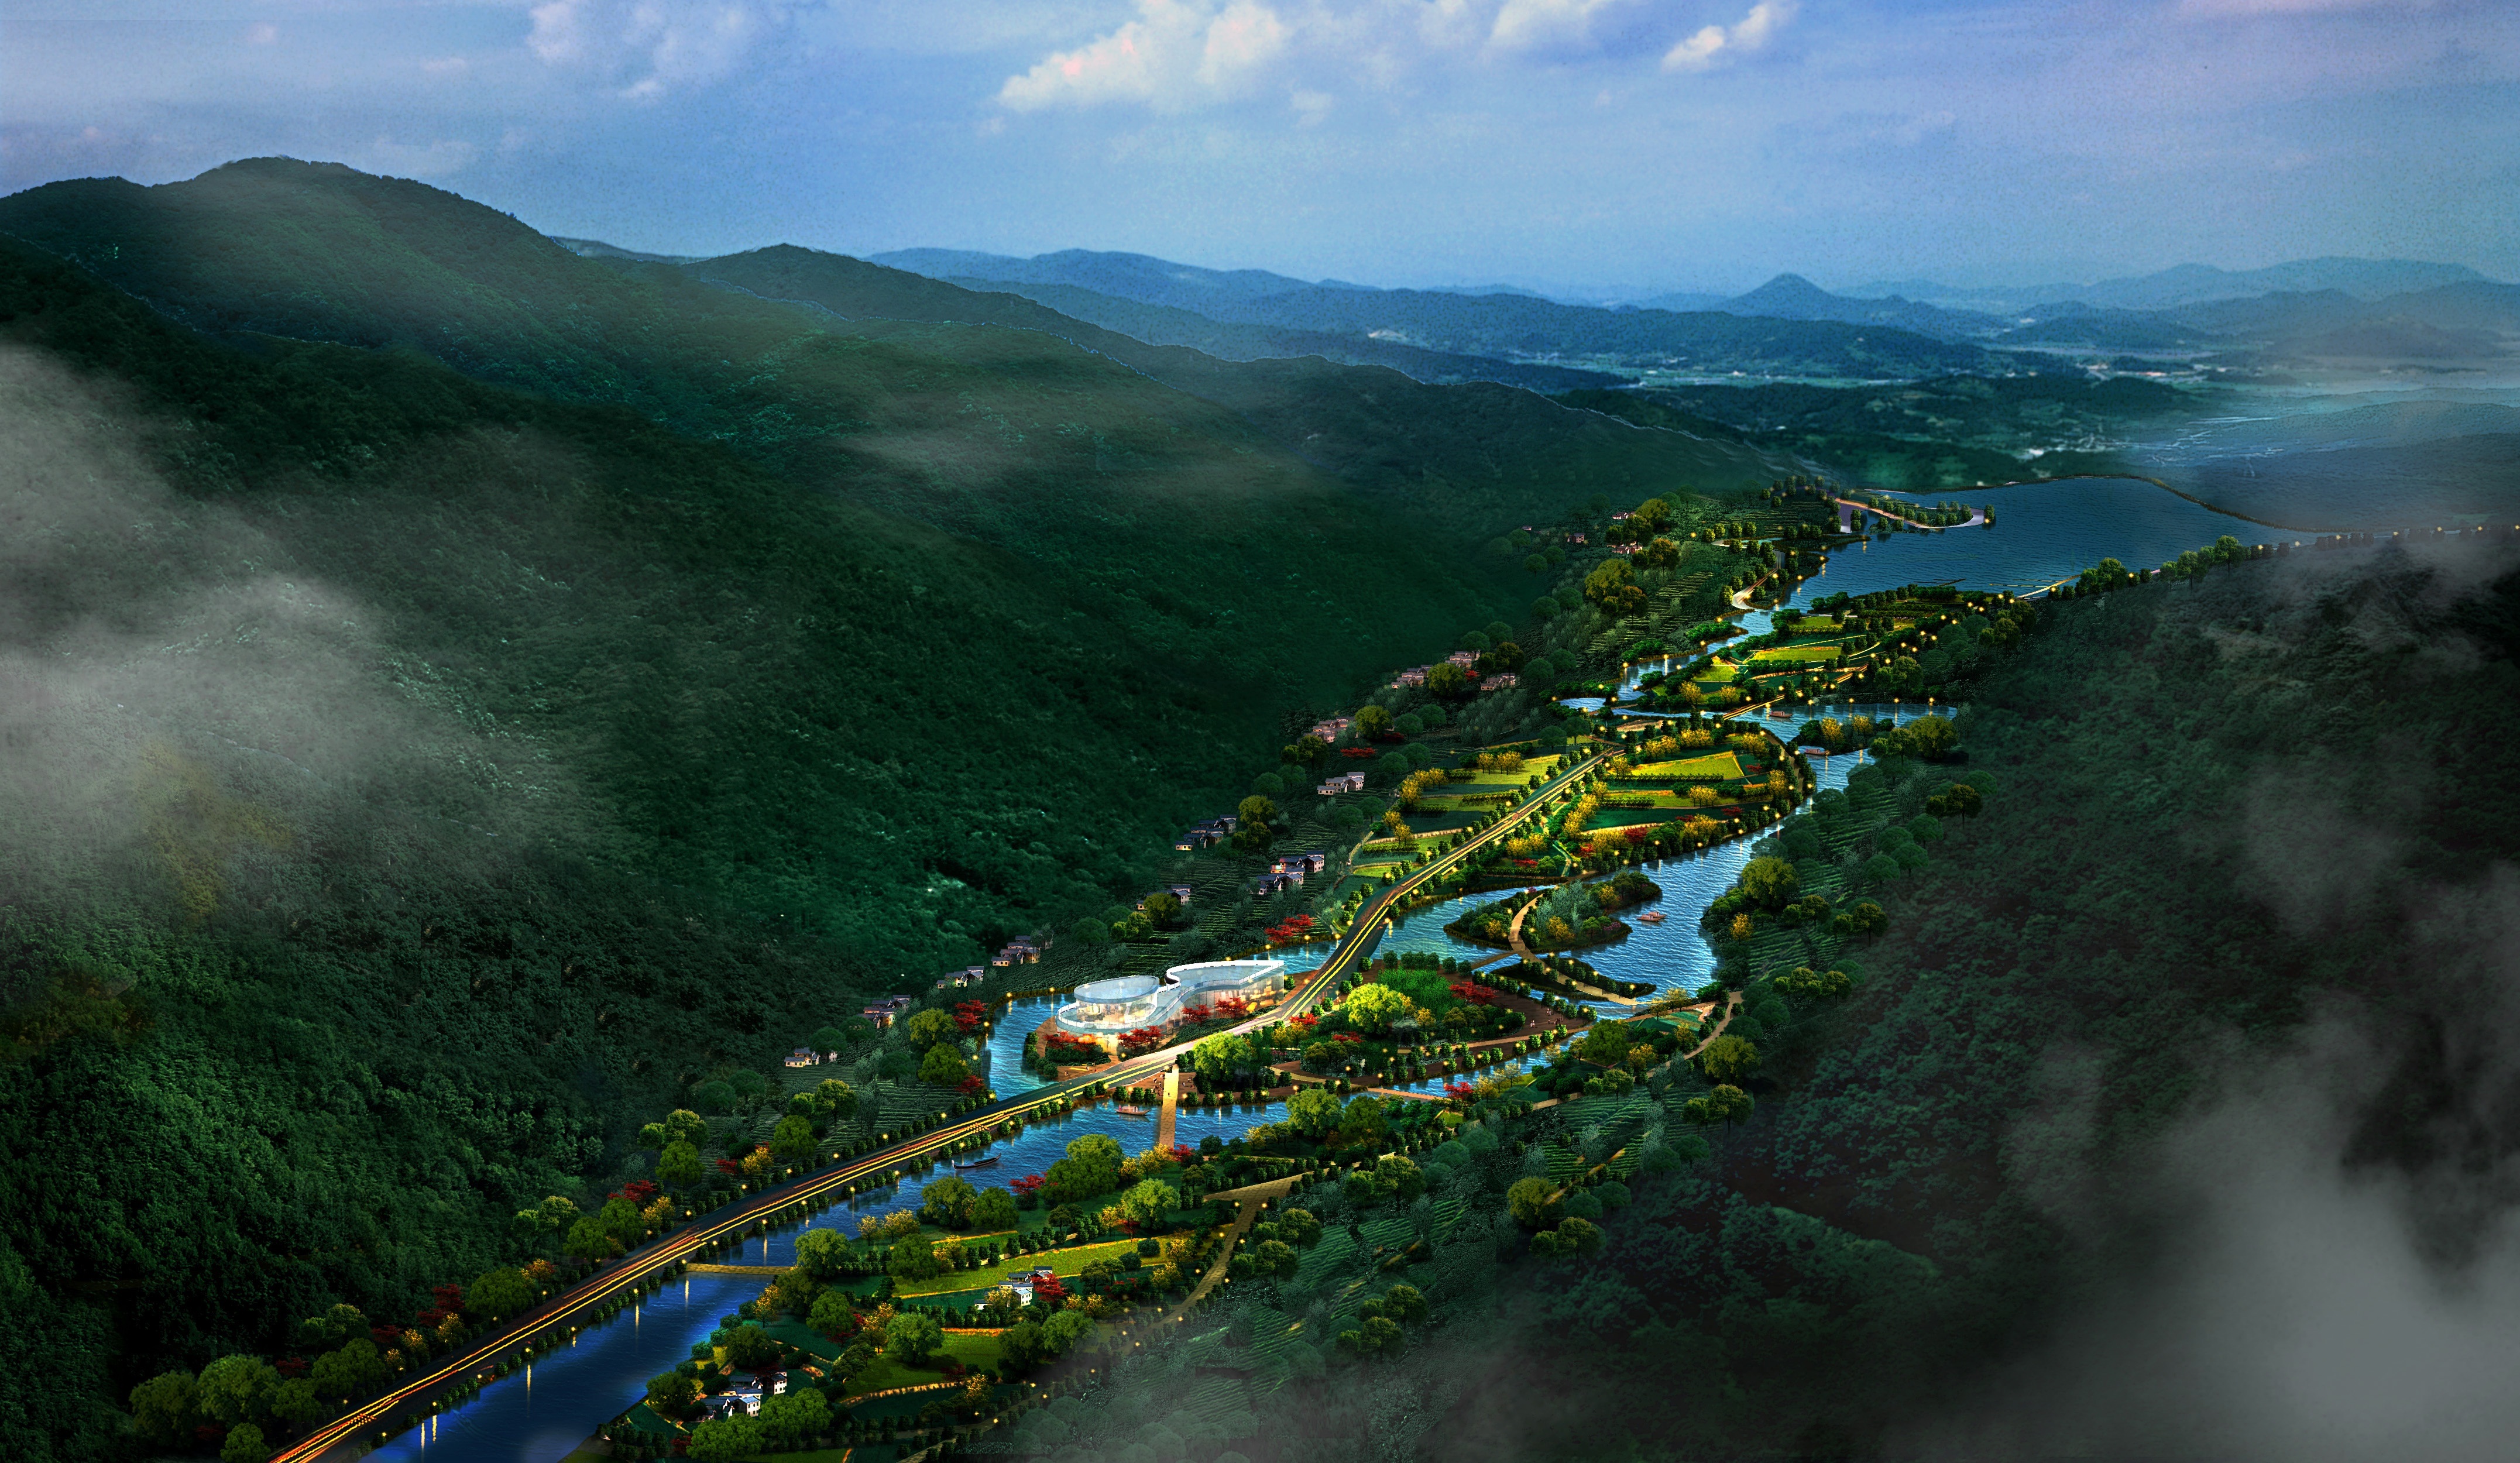
landscape, coast, nature, mountain, cloud, architecture, mist, morning, hill, building, mountain range, reflection, park, fjord, terrain, ridge, alps, screenshot, visualization, cgi, rendering, aerial photography, visualization 3d, atmospheric phenomenon, atmosphere of earth, mountainous landforms, architectural visualization